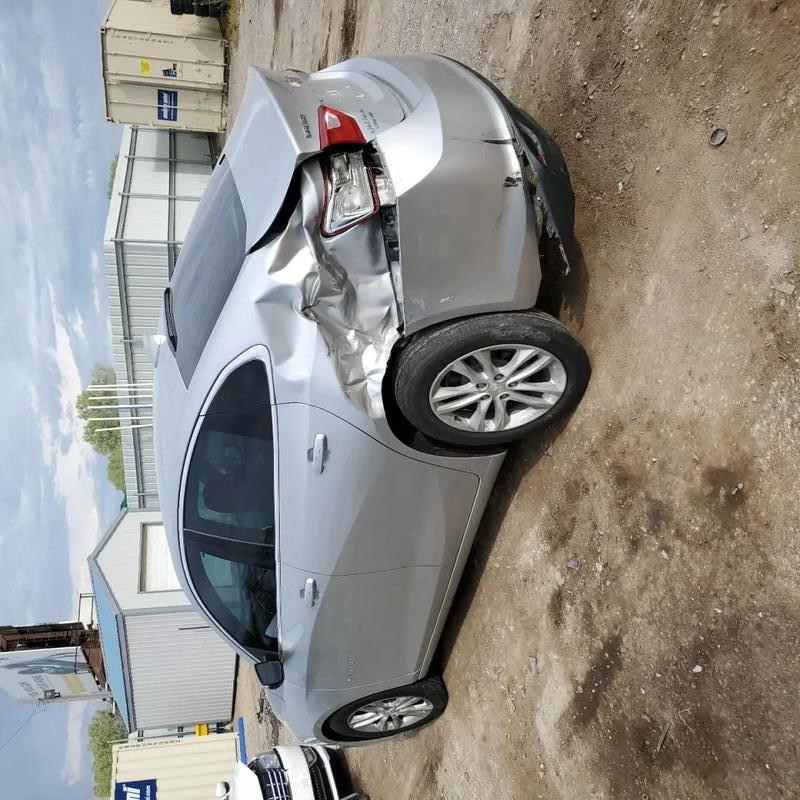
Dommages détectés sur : aile arrière gauche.
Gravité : majeur